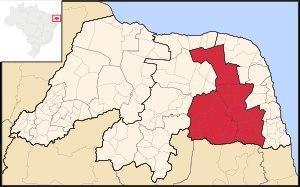
L'agreste Potiguar est l'une des 4 mésorégions de l'État du Rio Grande do Norte. Elle regroupe 43 municipalités groupées en 3 microrégions.